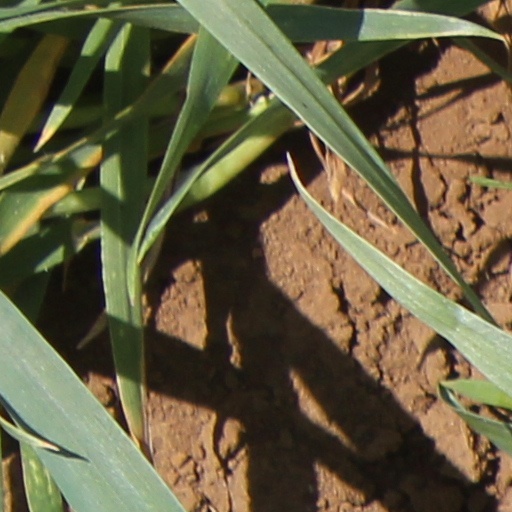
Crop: wheat